Jaunpils Parish

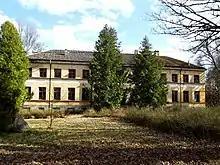
Strutele manor

Jaunpils Parish is an administrative unit of Tukums Municipality in the Semigallia region of Latvia.